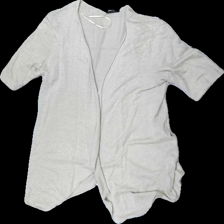
View: front
Type: Cardigan
Category: Ladies
Brand: Gerry Weber
Colors: Beige
Material: 100% Cotton
Cut: Loose
Season: All
Price range: 50-100
Recommended usage: Reuse
Description: Beige loose cardigan